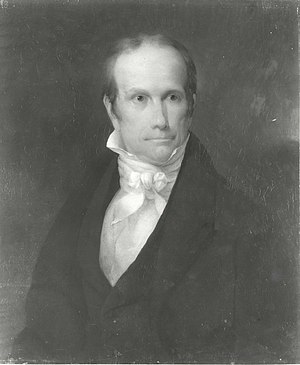
USA's udenrigsministre / Liste over USA's udenrigsministre
Henry Clay
USA's udenrigsminister er et føderalt embede under USA's regering. Udenrigsministeren er en del af præsidentens kabinet, og det er også præsidenten der udpeger udenrigsministeren efter sin egen indsættelse. Den officielle titel på udenrigsministeren er U.S. Secretary of State.